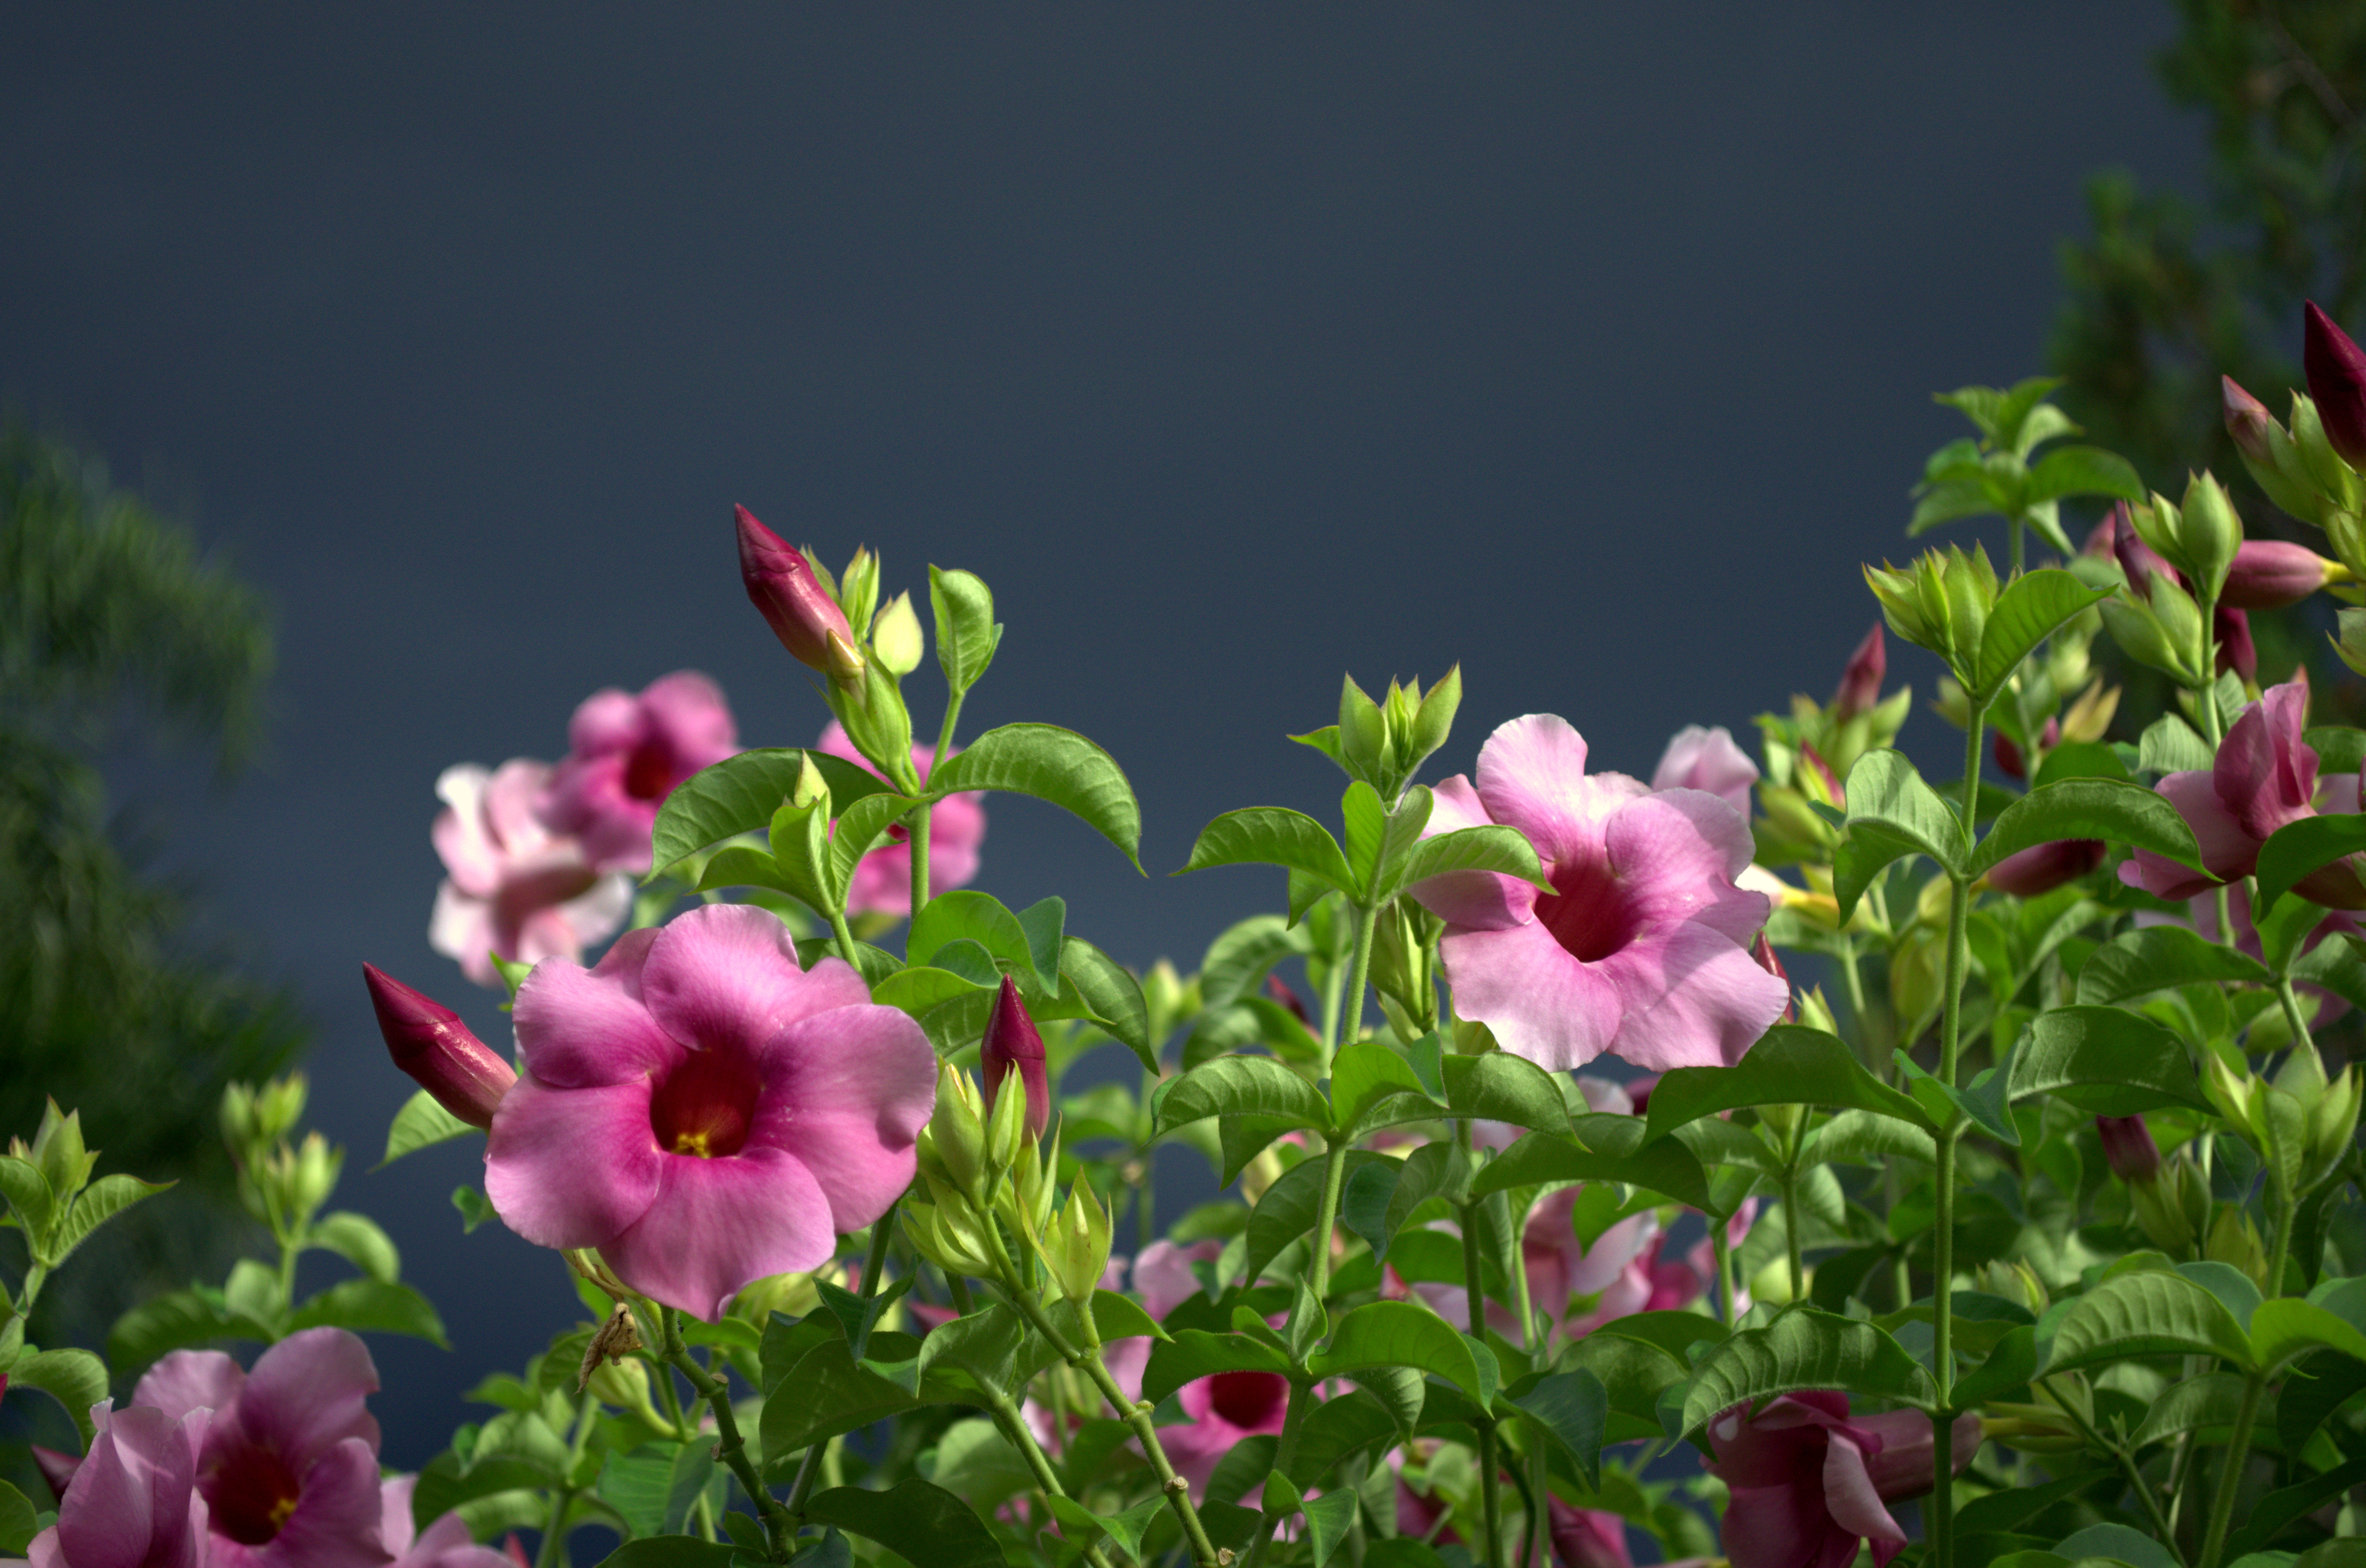
nature, blossom, plant, flower, petal, botany, garden, flora, wildflower, shrub, salamandra, macro photography, flowering plant, land plant